Jesse Makarounas

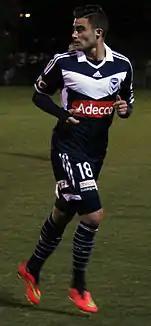
Makarounas in 2014

On 29 April 2011, Makarounas signed for Perth Glory having previously played for the Australian Institute of Sport in the National Youth League. Jesse made his professional debut, and debut for Perth Glory on 24 March 2012, coming on as a half-time substitute for Steven McGarry, in 4–2 home win against Melbourne Victory.